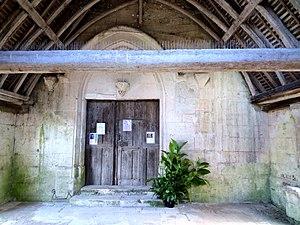
Église Saint-Denis de Fresnoy-la-Rivière - voir titre.
L'église Saint-Denis est une église catholique paroissiale située à Fresnoy-la-Rivière, dans l'Oise, en France. Elle est presque entièrement issue de la reconstruction gothique flamboyante après la guerre de Cent Ans, au cours de la première moitié du XVIᵉ siècle. Elle est pourtant loin d'être homogène. Le clocher en bâtière, d'une facture assez archaïque par rapport à l'époque, est l'un des rares exemplaires du XVIᵉ siècle à présenter un double étage de beffroi. Il occupe l'angle sud-ouest de la nef. Celle-ci est précédée d'un porche bâti en dur de dimensions généreuses. La nef elle-même est de grande ampleur, et particulièrement large. Elle n'est pas voûtée, mais recouverte d'une belle charpente en carène renversée qui était lambrissée jusqu'à la dernière restauration. Au sud, un bas-côté pas non plus voûté accompagne la nef, mais ne commence qu'à l'est du clocher. La nef ouvre à la fois sur la croisée du transept et le croisillon nord, qui sont de largeur et de hauteur analogues, tandis que le bas-côté ouvre sur le croisillon sud, qui est moins large. C'est une autre spécificité de l'église.